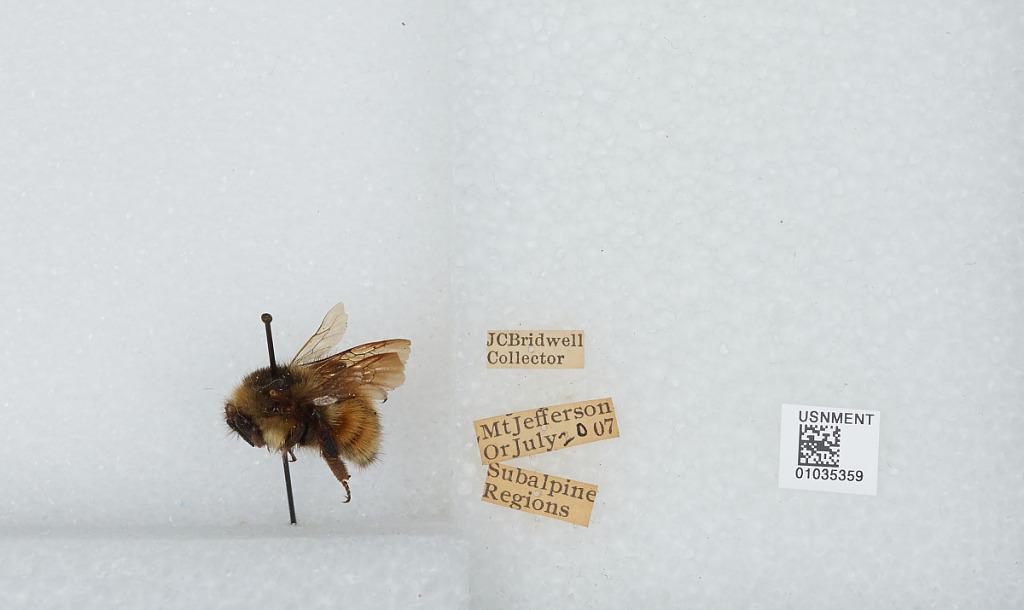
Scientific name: Bombus (Pyrobombus) melanopygus Nylander
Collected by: J. Bridwell
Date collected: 1907-7-20
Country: United States
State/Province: Oregon
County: Marion
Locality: Mount Jefferson, Subalpine Regions
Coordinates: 44.6742, -121.799